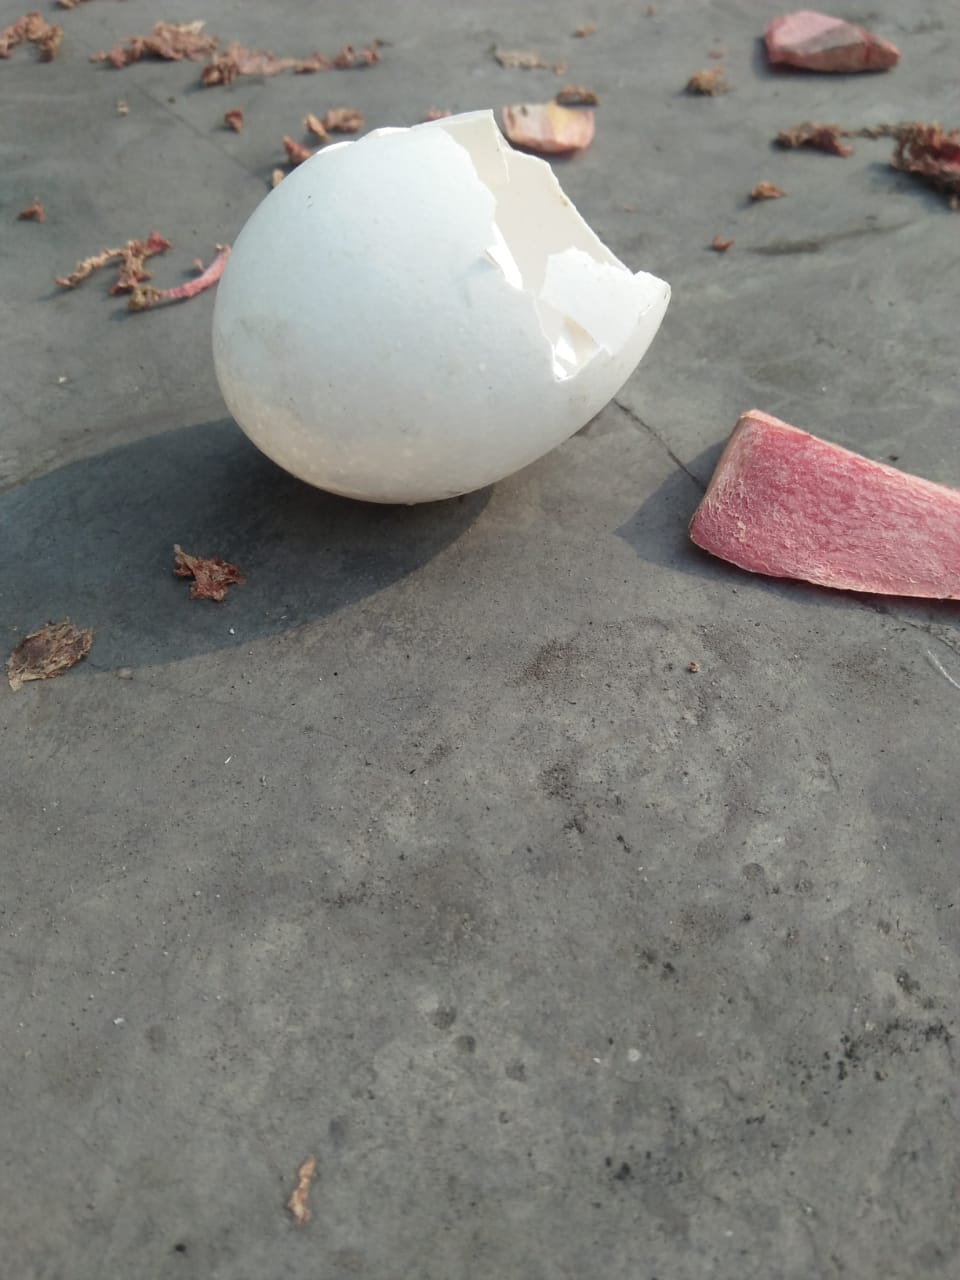
Label: eggshells